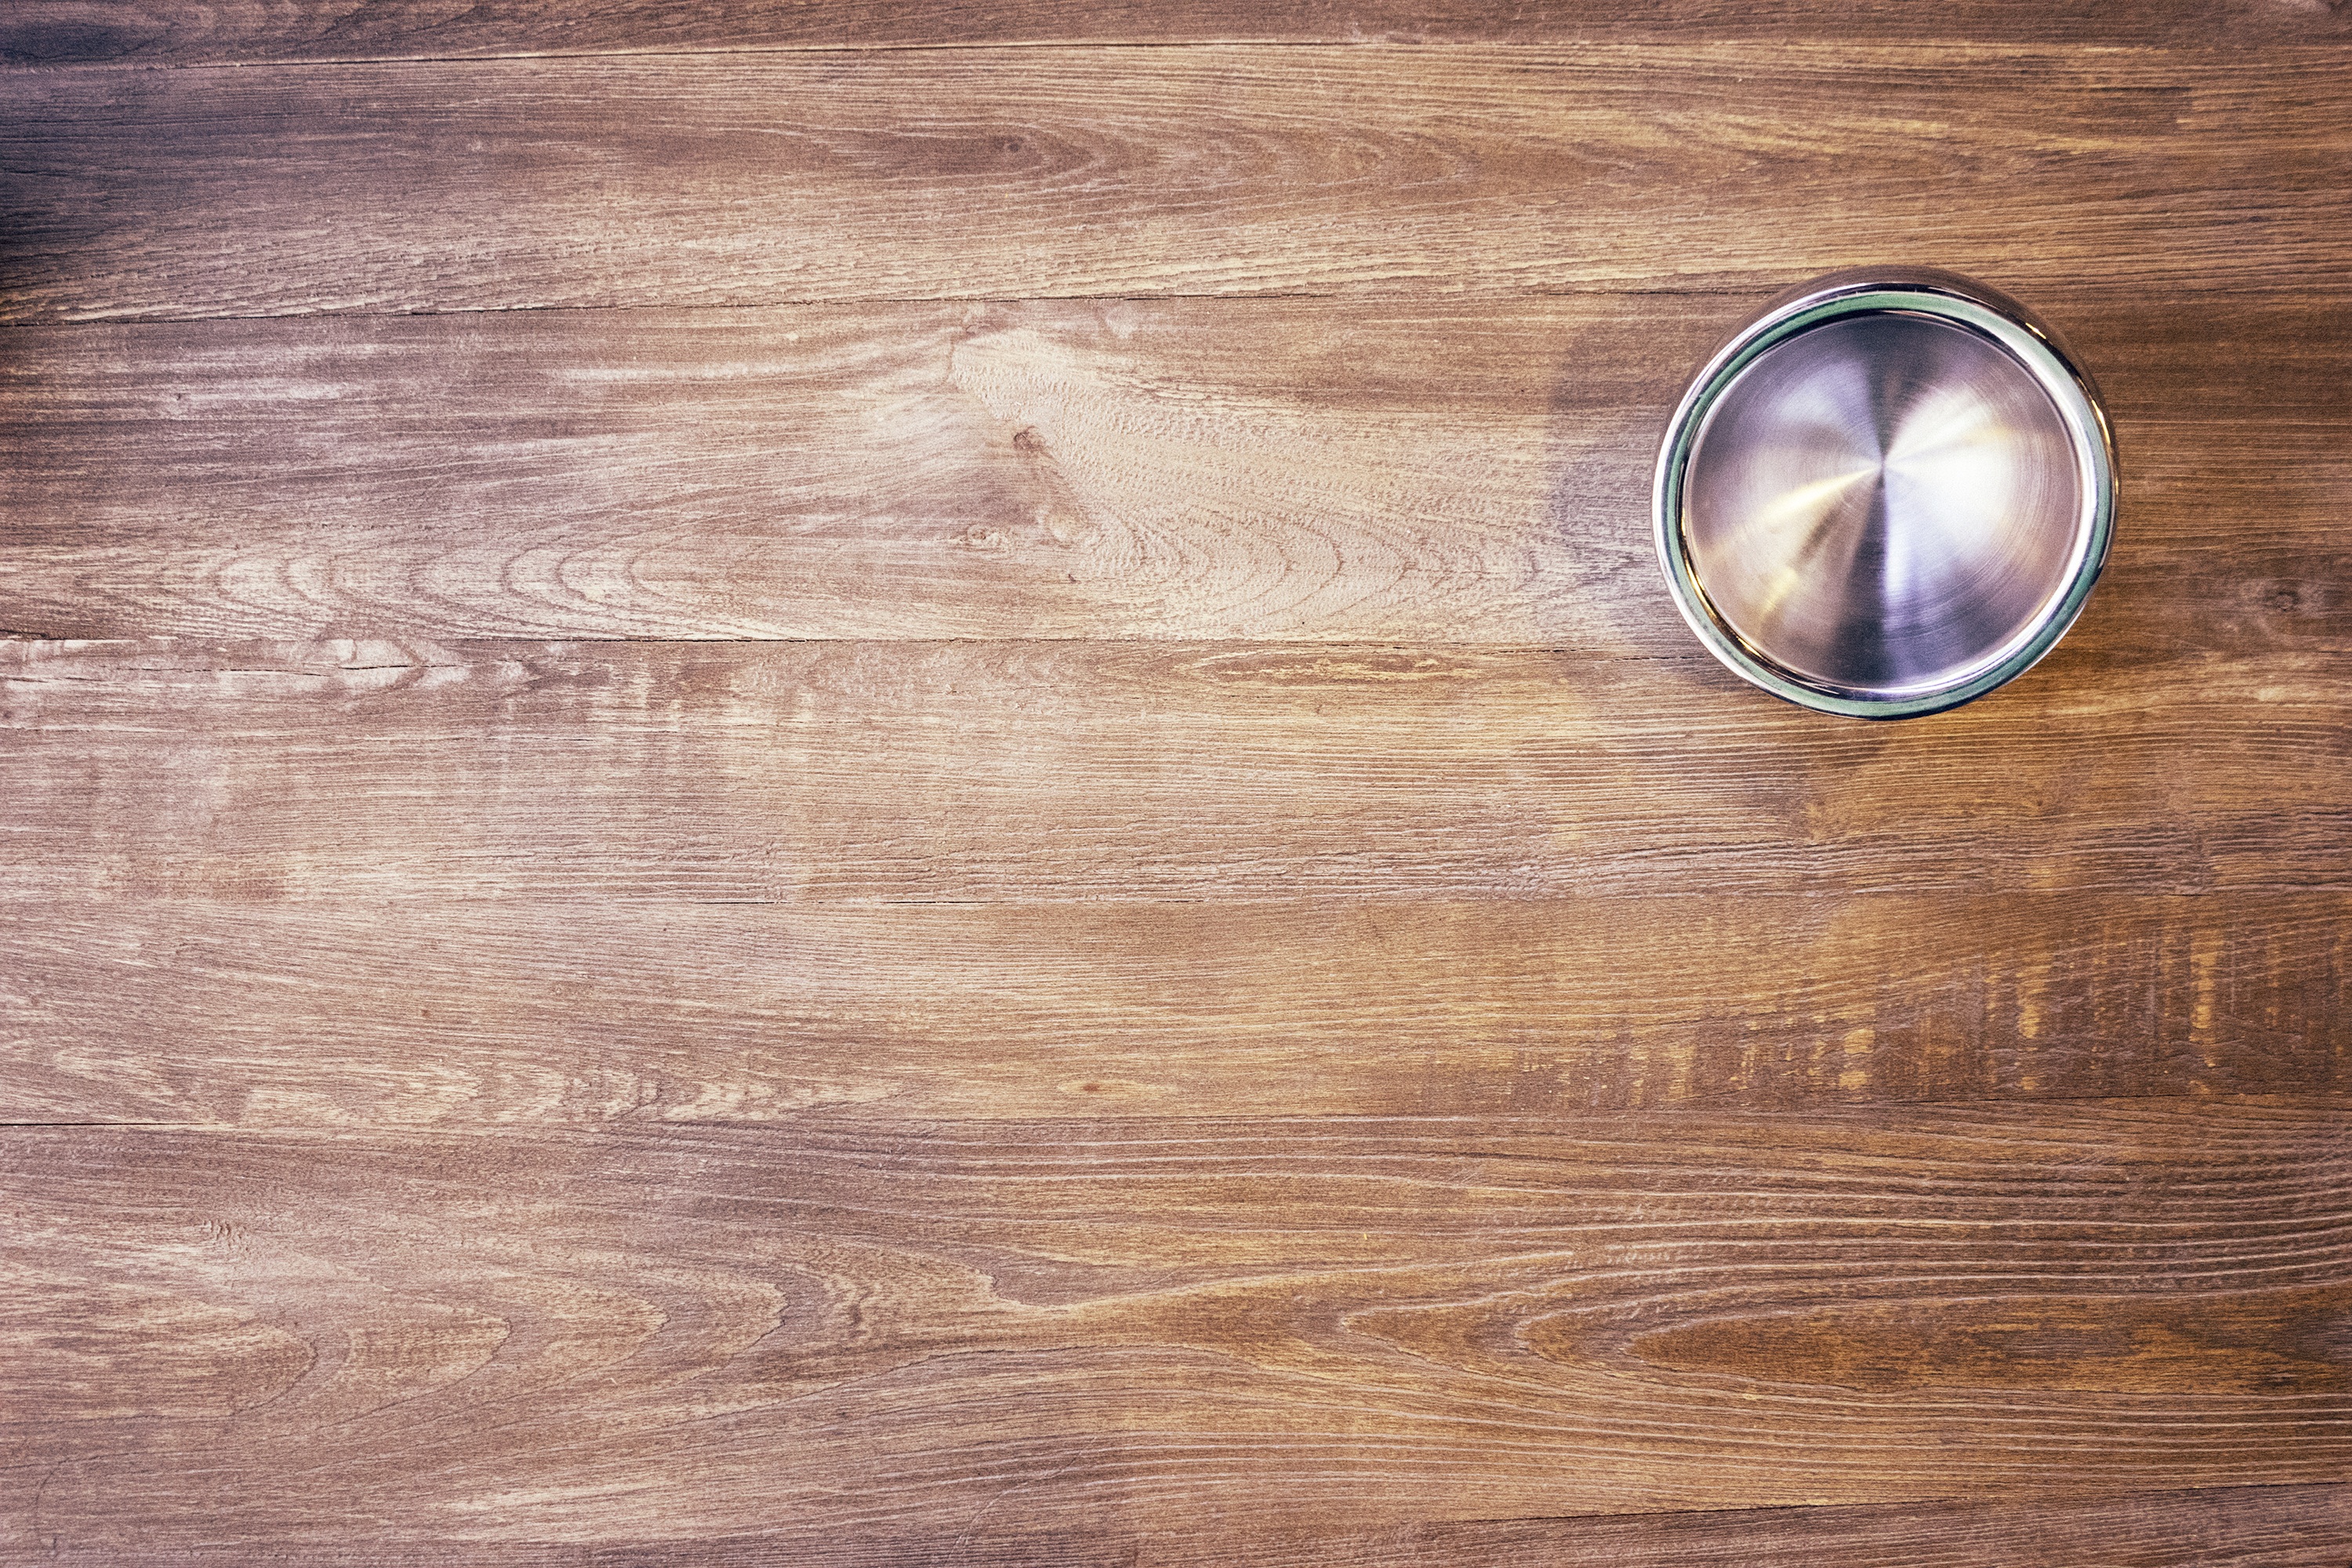
table, wood, texture, floor, cup, pattern, bowl, metal, mug, stainless steel, background, hardwood, wooden, shape, flooring, wood flooring, laminate flooring